Triumph slant-four engine

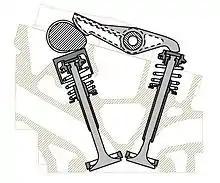
Cross-section of Dolomite Sprint cylinder head, highlighting the single cam operating both inlet and exhaust.

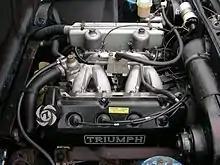
Triumph Dolomite Sprint engine

Triumph added a unique 16-valve cylinder head to the slant-four for the 1973 Dolomite Sprint. At the time there were at British Leyland (BL) both Harry Mundy, who worked on engine development at Jaguar, and Walter Hassan, also at Jaguar but in charge of engine technology development at BL as well. These two shared data on four-valve cylinder heads with King.